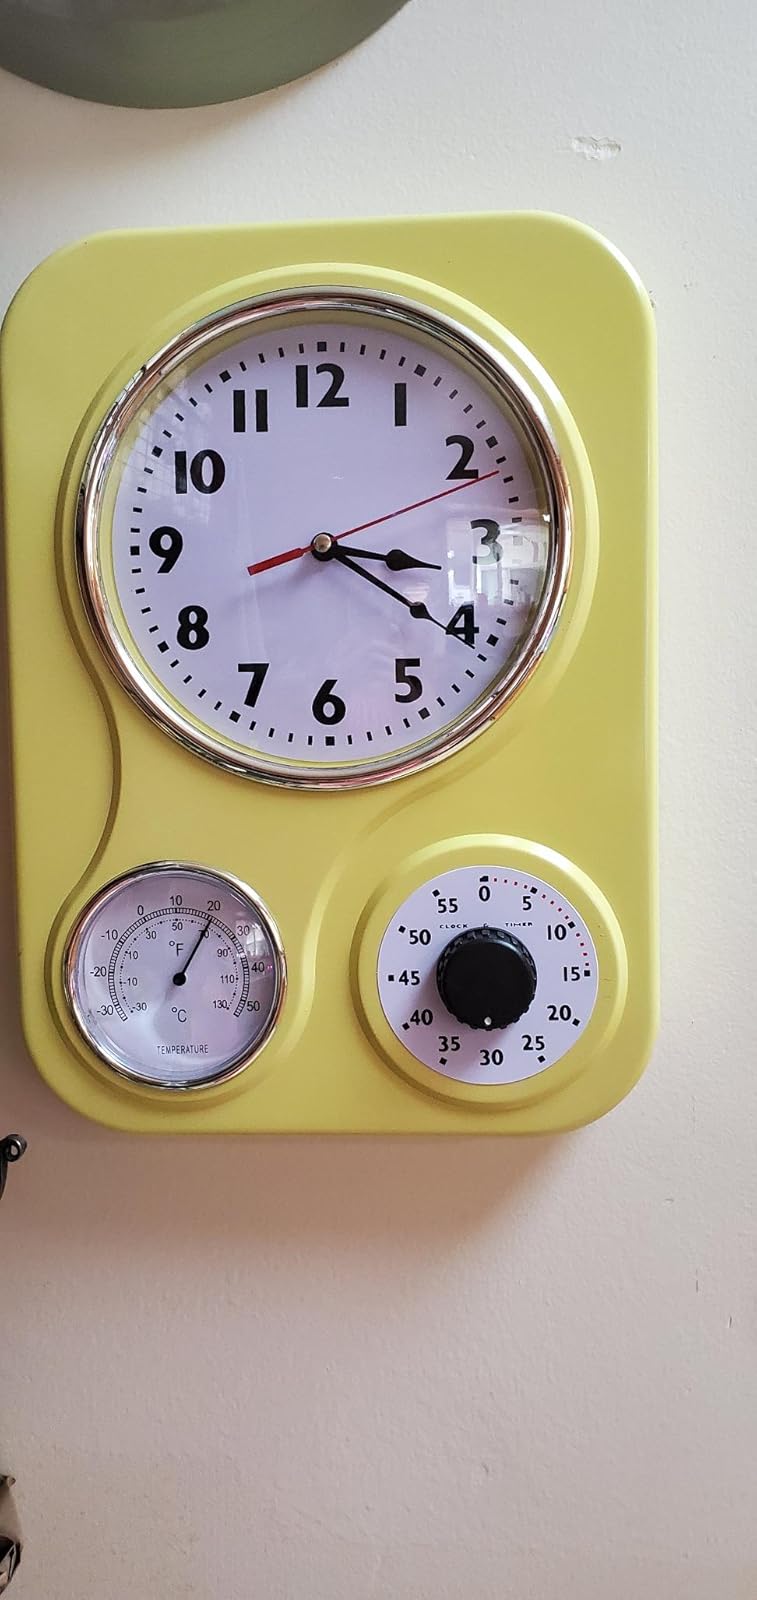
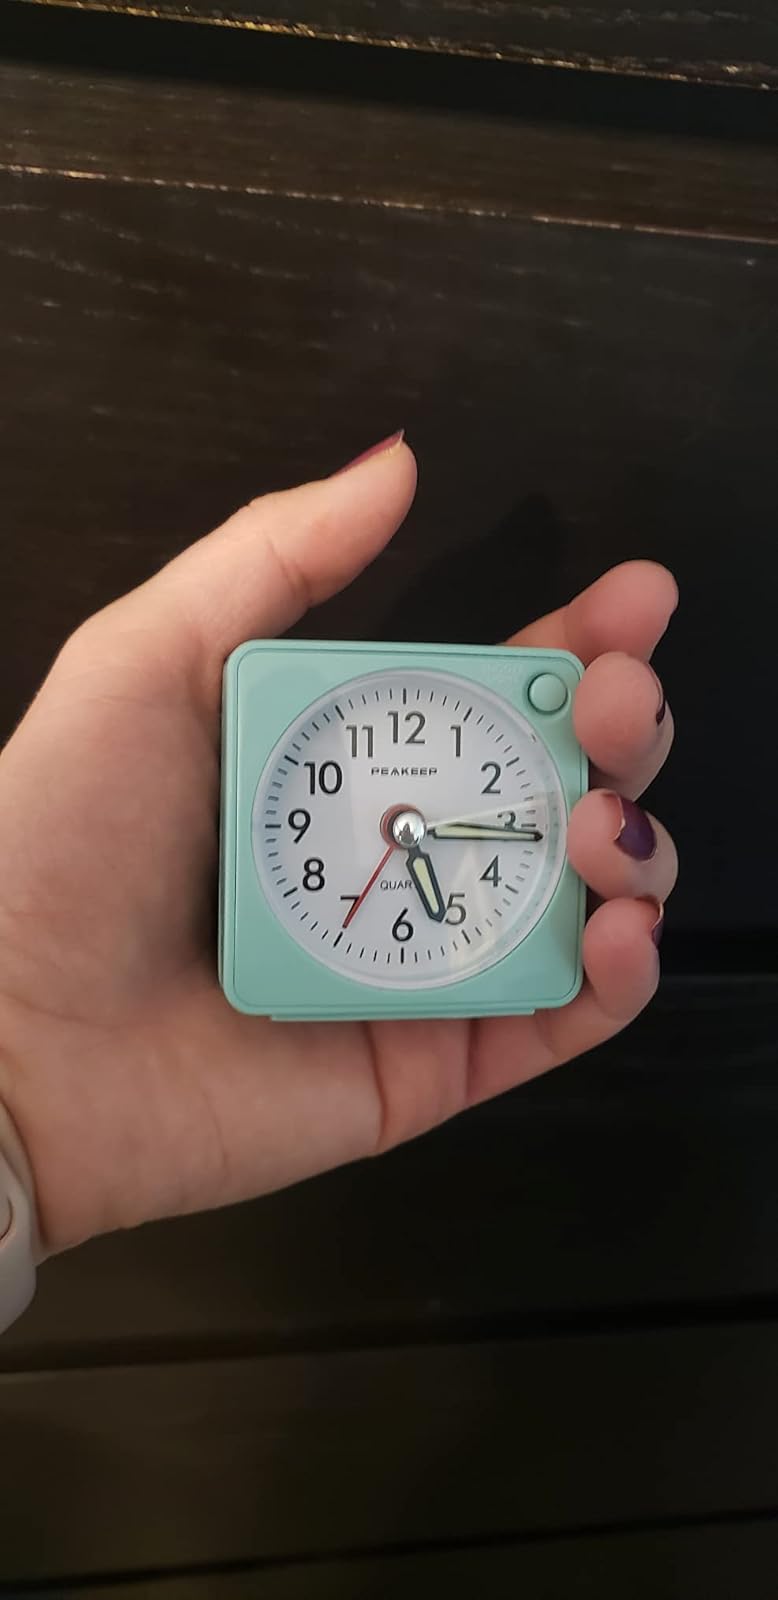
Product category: clock
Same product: no